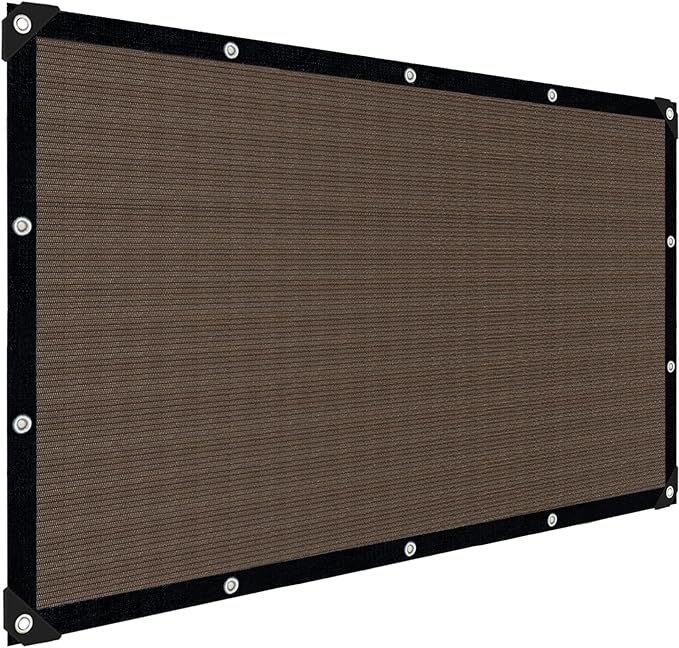
Mocha Sun Shade Cloth,Pergola Shade Cover with Reinforced Grommets,90% Shade Fabric Fence Privacy Screen Balcony,Pergola Shade Cover Canopy Garden Carport Porch Deck Patio Shade Cover,6x6FT
About This 90% Sun Shade Rate: The sun shade cloth with grommets can provide up to 90% UV blocking, with powerful sun protection and UV protection. In addition, sunshades for patio pergola cover has windproof, heat-insulating, breathable and ventilated functions to protect you from high temperatures and sunburn. High-quality pergola shade cover canopy provides cooling for your pavilion and terrace, improving your outdoor living experience. Premium Material: The shade fabric is made of high-density polyethylene (HDPE). It is a high-quality knitted fabric with excellent tear and abrasion resistance. At the same time, sun screens for patio allows the circulation of air and light, ensuring good ventilation and temperature control; its design allows rainwater to pass through and prevents water accumulation. Reinforced Edge Design: All edges of our sun screens for patio are reinforced with double stitching, the frame is very stable and comes with aluminum grommets. With excellent durability, sun screens for patio can protect you in all weather conditions, whether it's hot summer days or rainy days. Versatility: Our patio shade is perfect for use in outdoor spaces such as pergolas, patios, balconies, gardens, lawns, patios, garages, porches, decks and more. Not only does the pergola shade cover canopy provide excellent sun protection, it also serves as a versatile privacy barrier. If you want to create an outdoor privacy area, this fence privacy screen balcony will provide a comfortable environment for you, your family, and your pets. Easy to Install, Strong and Heavy-duty: You can easily install and move it with ropes or cable ties, directly connecting sun shade cloth with grommets to various scenes, the sunshade effect is obvious, adding beauty to your garden. The pergola shade cover canopy is very strong and safe, and its anti-aging and tear-resistant properties greatly extend the service life of sunshades for patio. Overview Size : 6x6FT Color : Mocha Brand : IMSGVIFO Material : High Density Polyethylene (HDPE) Style : Garden
Brand: IMSGVIFO
Category: Home & Garden > Lawn & Garden > Outdoor Living > Outdoor Umbrellas & Sunshades > Sunshades